Gisbert Hasenjaeger

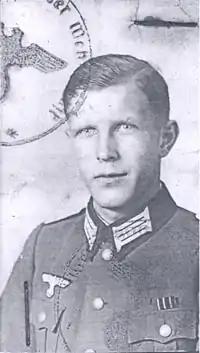
Picture of Gisbert Hasenjaeger in his identity papers during his time at OKW/Chi

Gisbert F. R. Hasenjaeger (1 June 1919 – 2 September 2006) was a German mathematical logician. Independently and simultaneously with Leon Henkin in 1949, he developed a new proof of the completeness theorem of Kurt Gödel for predicate logic. He worked as an assistant to Heinrich Scholz at Section IVa of Oberkommando der Wehrmacht Chiffrierabteilung, and was responsible for the security of the Enigma machine.